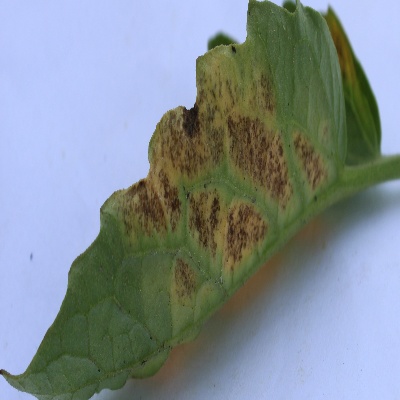
Crop: Tomato
Condition: leaf blight